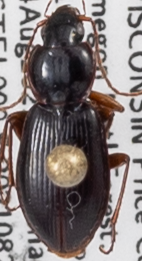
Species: Synuchus impunctatus
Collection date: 2021-08-24
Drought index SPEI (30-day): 0.578
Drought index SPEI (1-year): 0.144
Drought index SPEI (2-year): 1.242